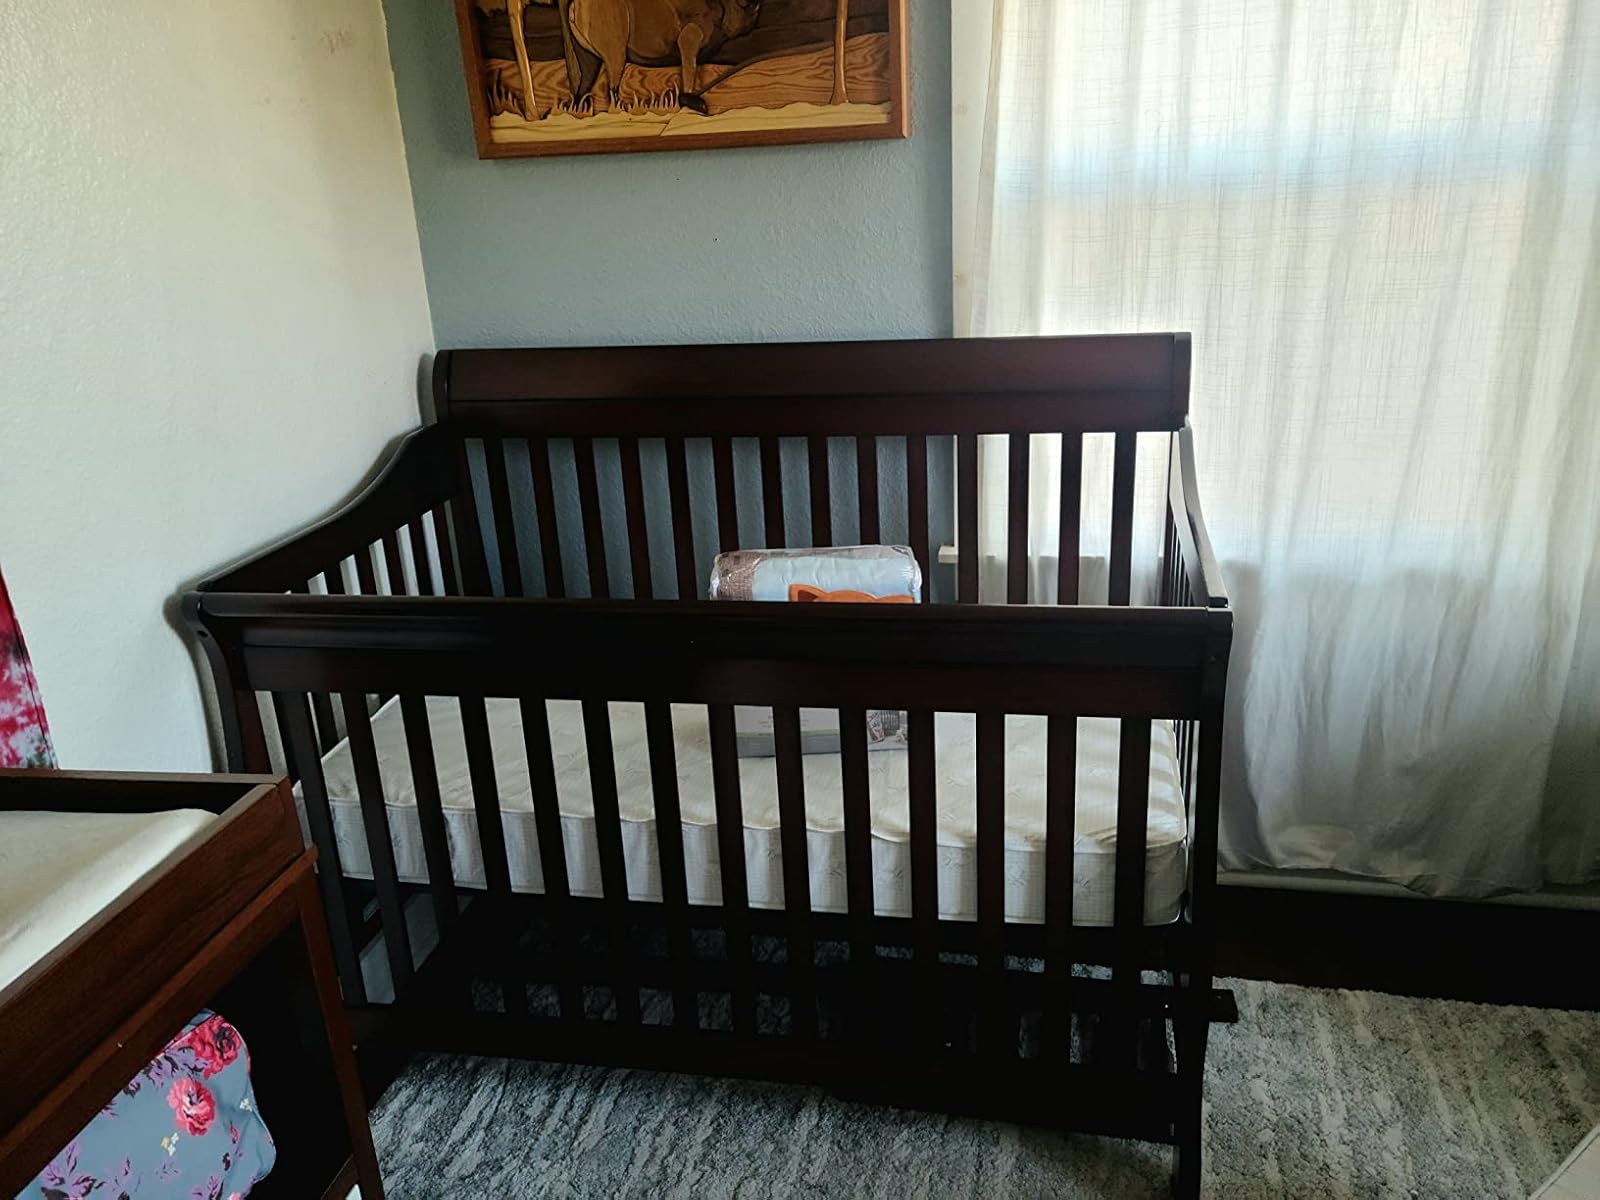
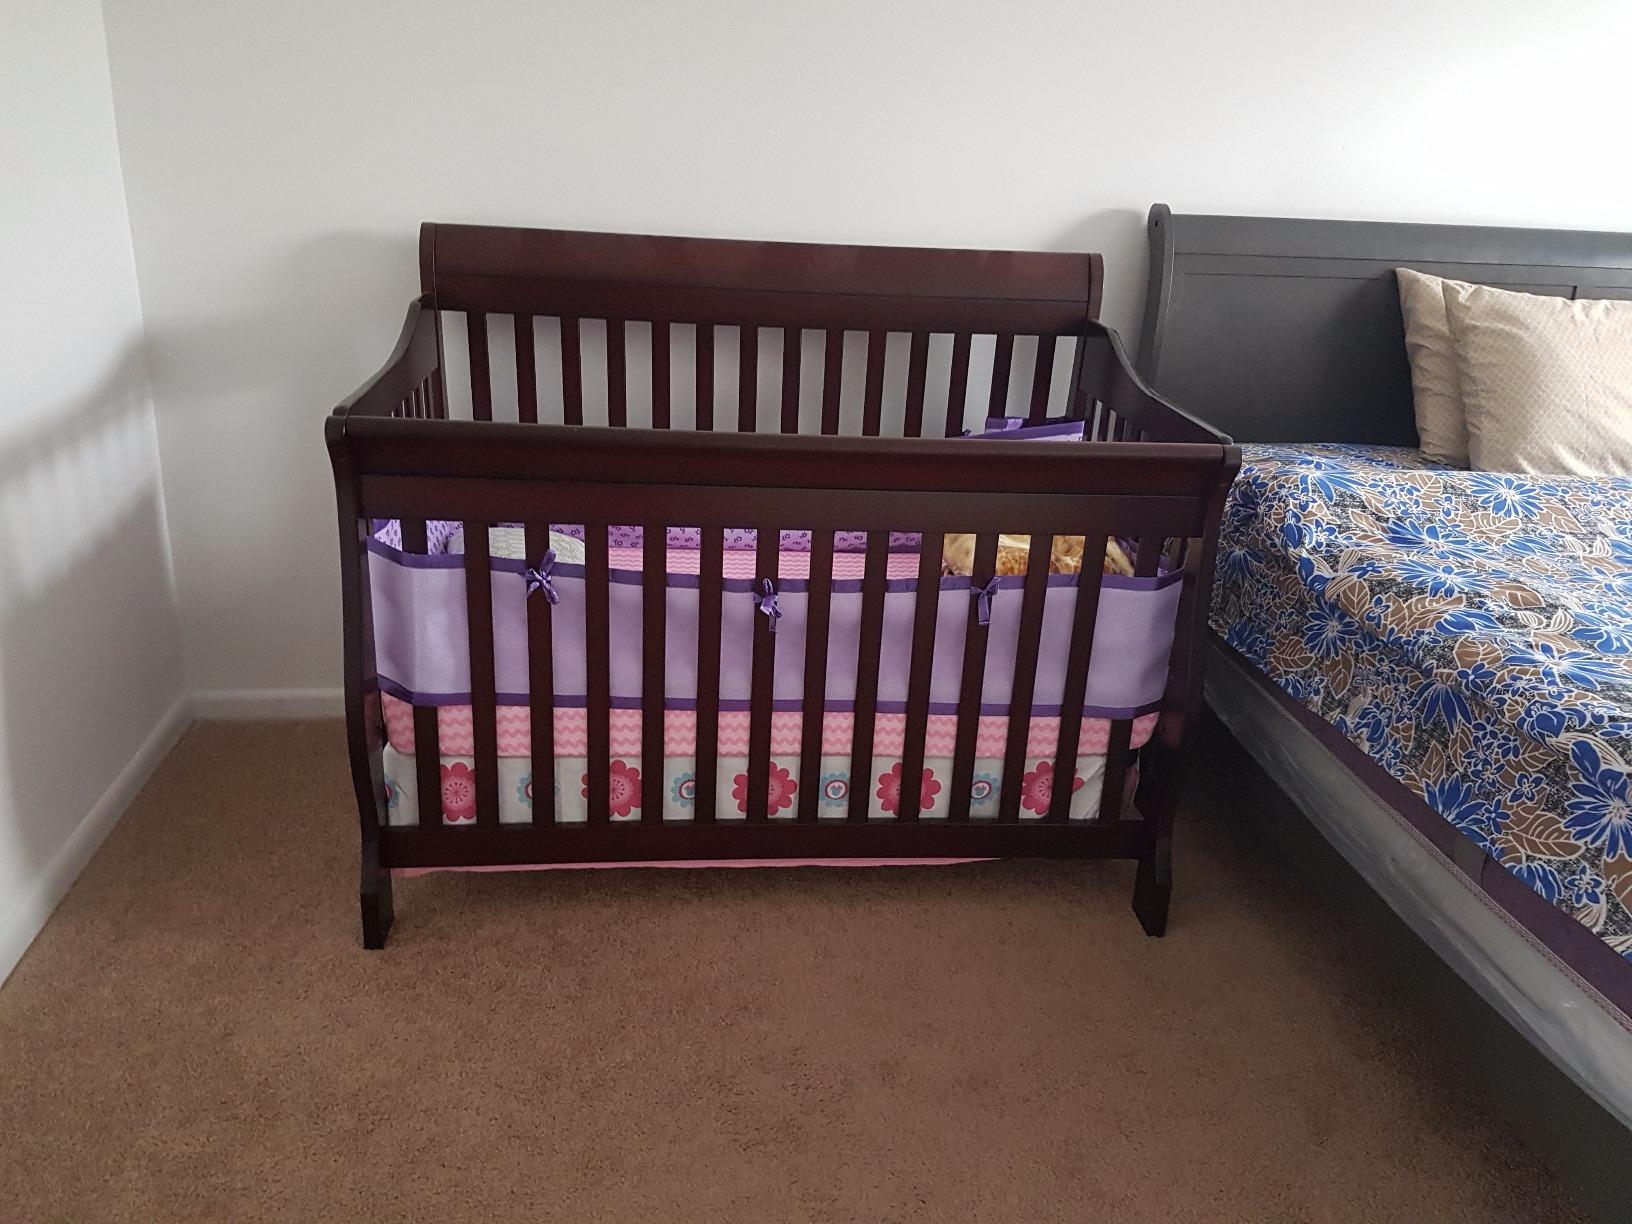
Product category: products_crib
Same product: yes